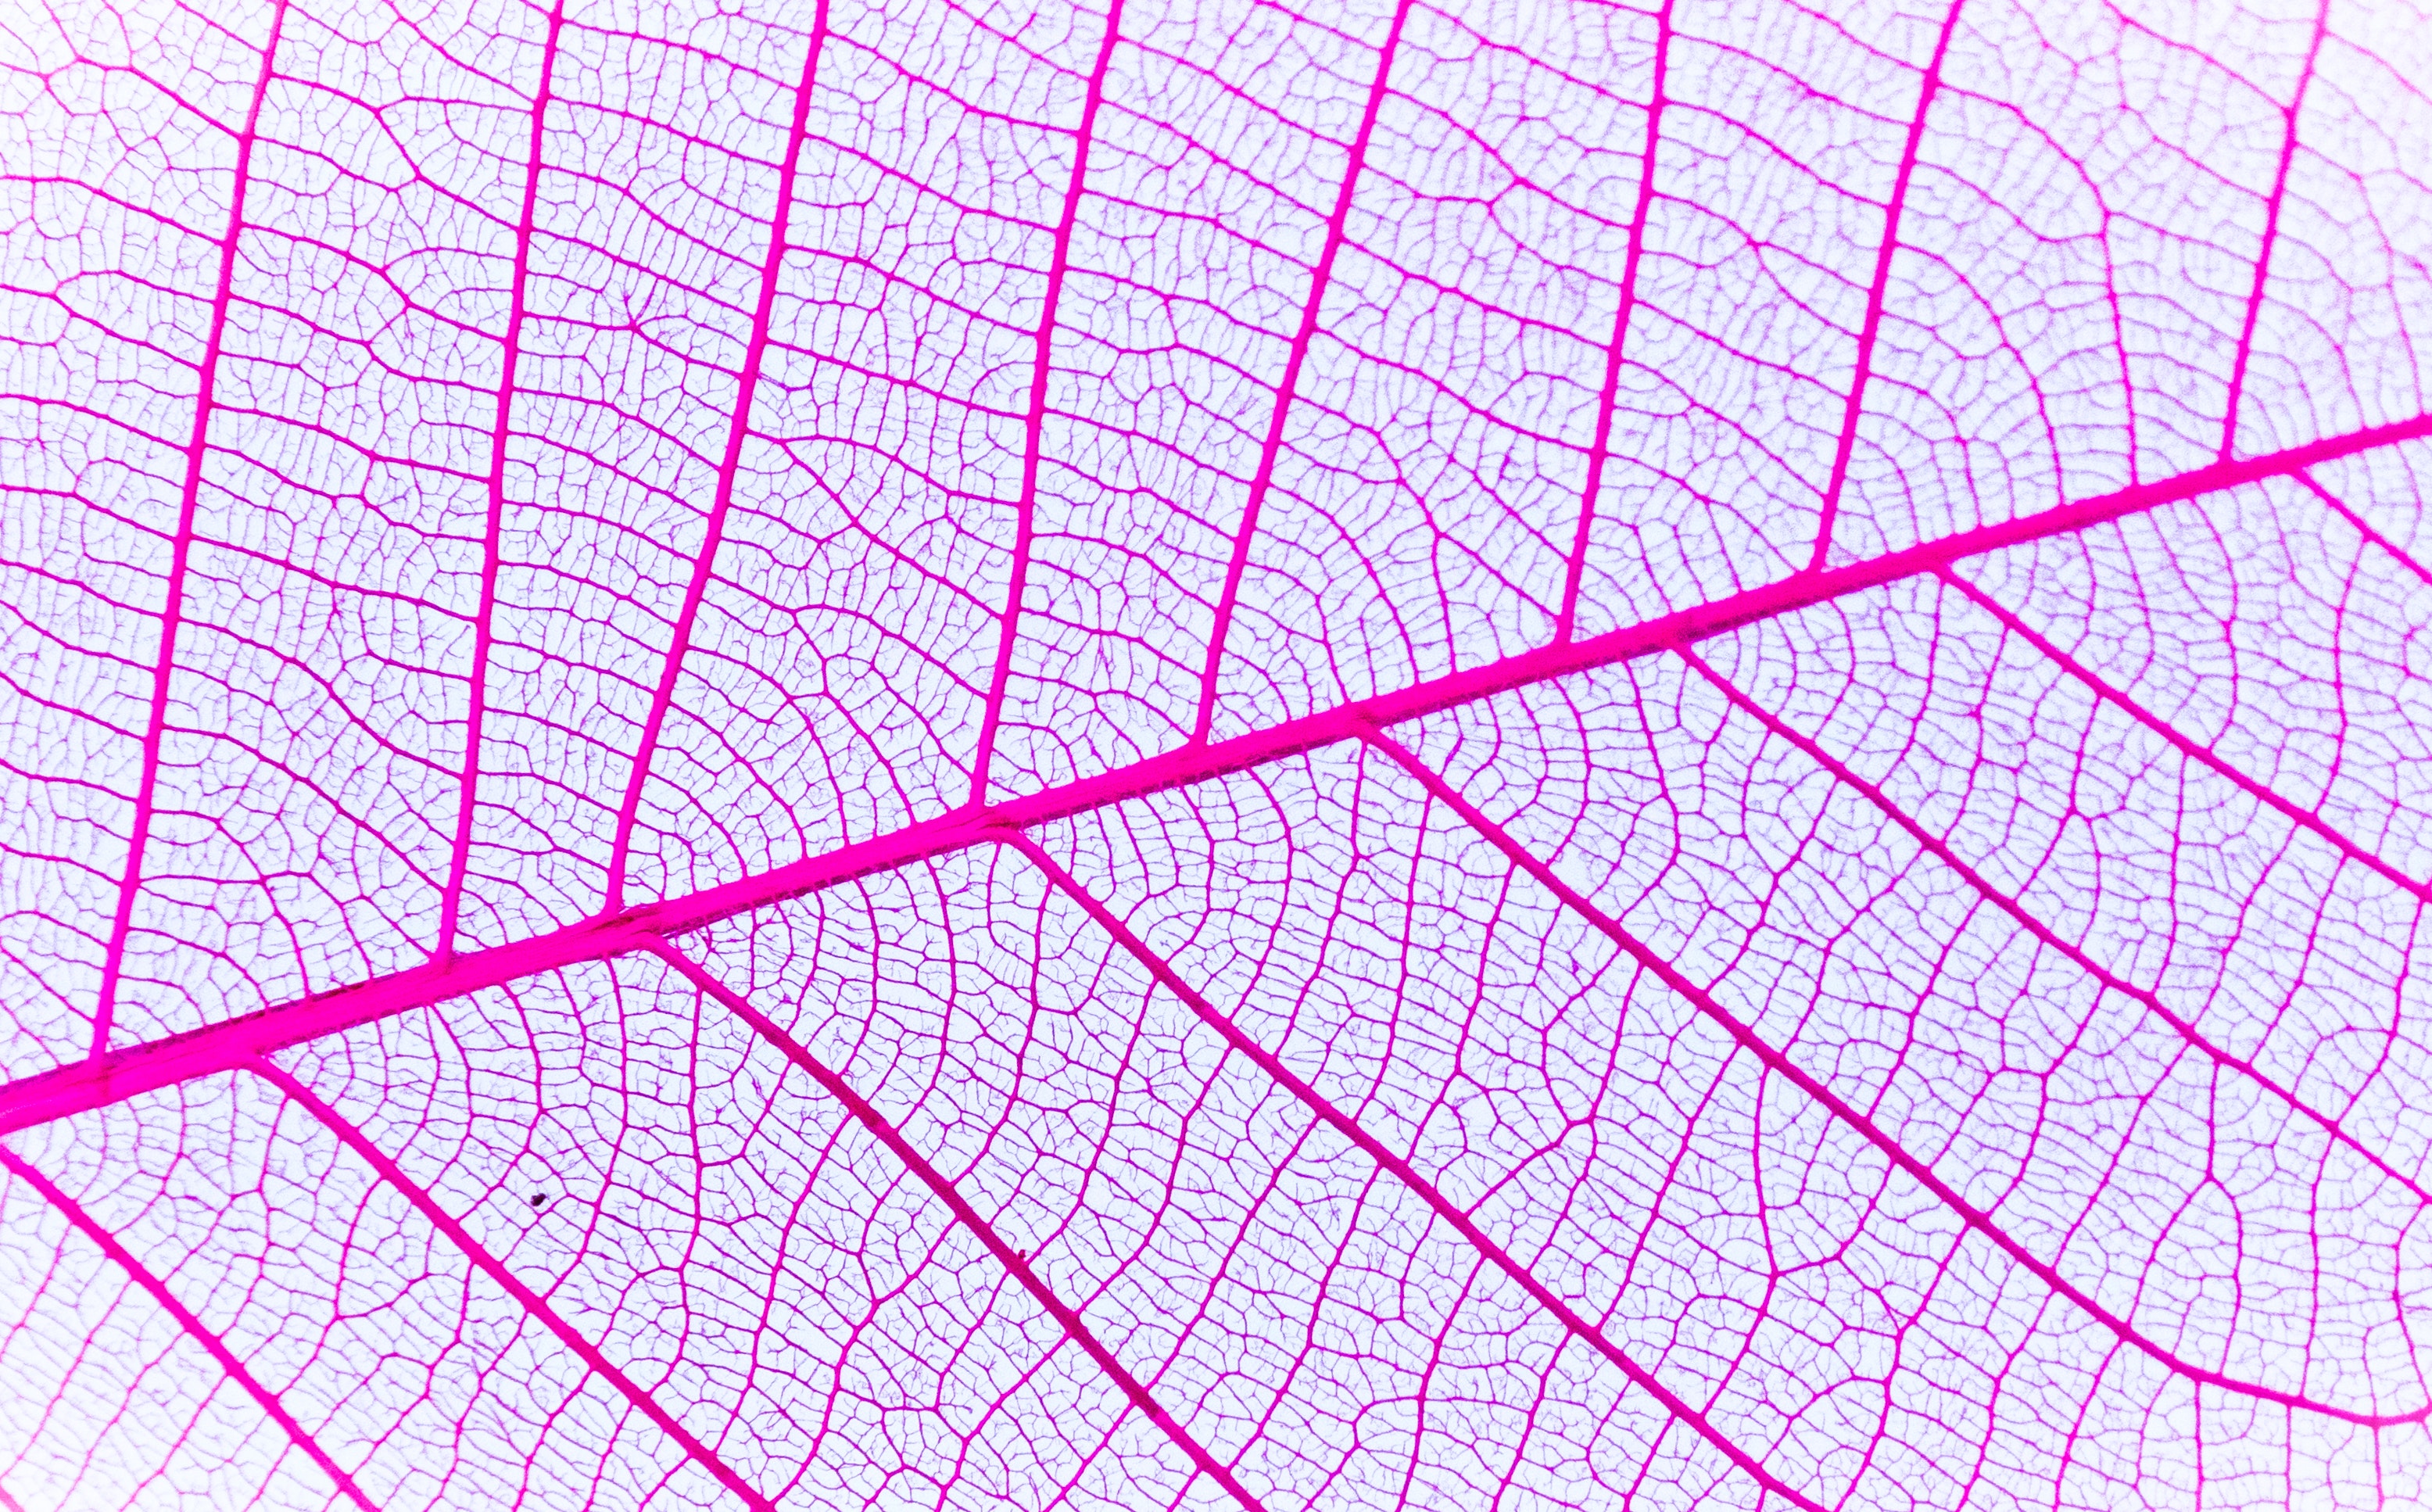
pink, line, magenta, parallel, pattern